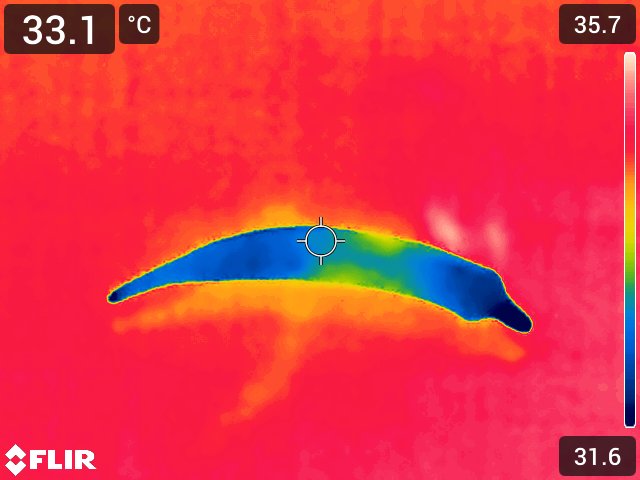
Maturity: adequate_matured